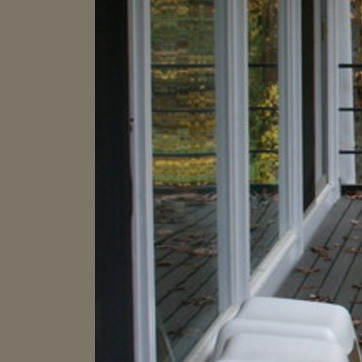
Material: glass